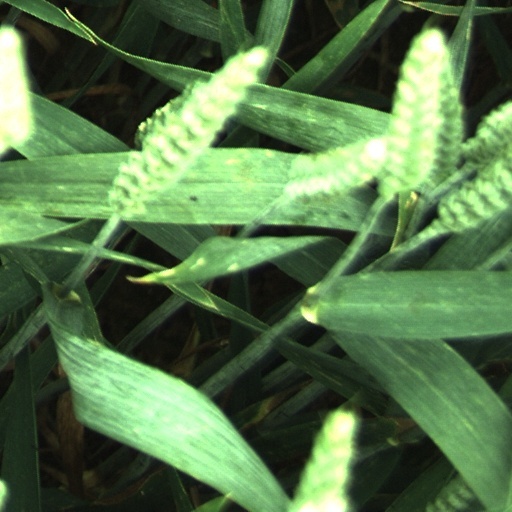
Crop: wheat